Litke Strait

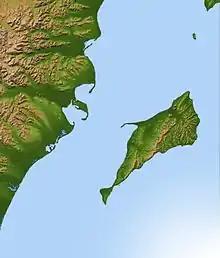
Litke Strait

Litke Strait ("Proliv Litke") is a strait in the Karaginsky Gulf in the Bering Sea, located off the northeastern coast of the Kamchatka Peninsula, in Kamchatka Krai of the Russian Far East. It separates the Karaginsky Island from the peninsula's mainland.